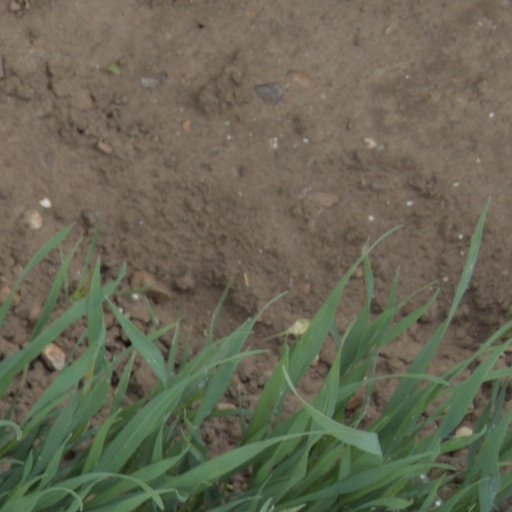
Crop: wheat